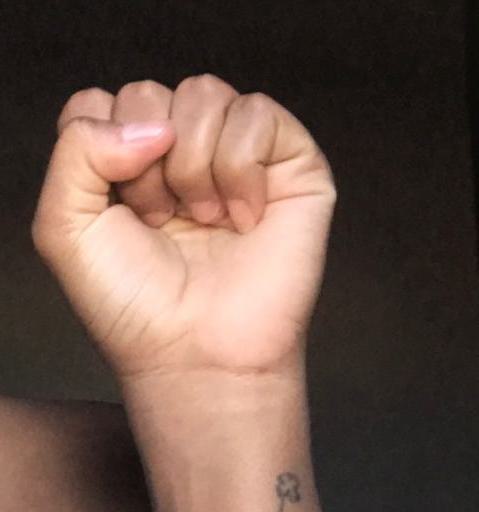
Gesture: fist